Biddy Martin

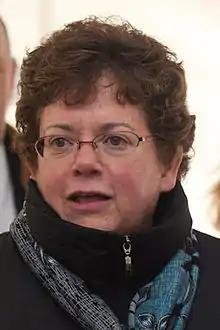
Martin in 2011

Carolyn Arthur "Biddy" Martin (born 1951) is an American academic, author, and the 19th president of Amherst College in Amherst, Massachusetts.